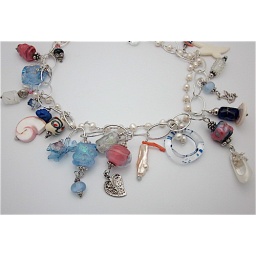
Murano glass beads in eclectic mix with pearl, conch slice, bone bird, toy shoe, vintage shell bead, recycled plastic